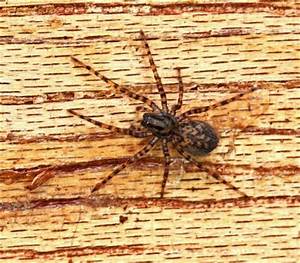
Label: ragno